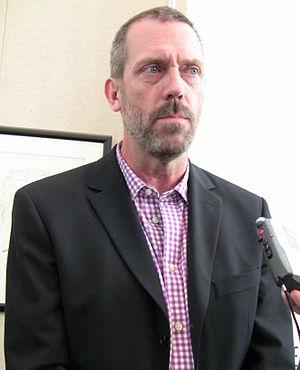
Le Festival du film britannique de Dinard 1999 s'est déroulé du 30 septembre 1999 au 3 octobre 1999. C'est la 10ᵉ édition du Festival du film britannique de Dinard.
Le Festival du film britannique de Dinard 2000 s'est déroulé du 5 au 8 octobre 2000. C'est la 11ᵉ édition du Festival du film britannique de Dinard.
Dʳ House est une série télévisée américaine en 177 épisodes de 42 minutes et répartis sur huit saisons, créée par David Shore et diffusée du 16 novembre 2004 au 21 mai 2012 sur le réseau Fox et en simultané au Canada sur le réseau Global.